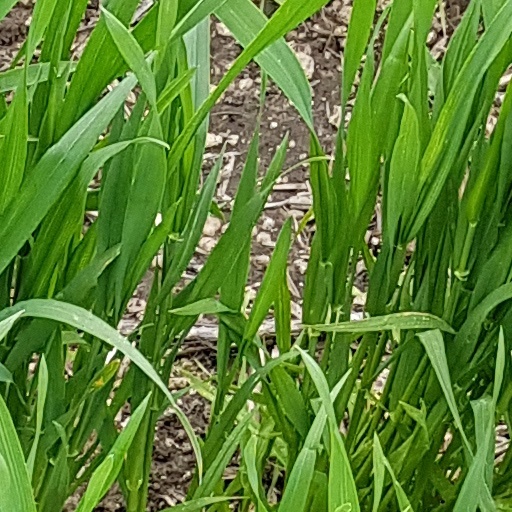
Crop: wheat